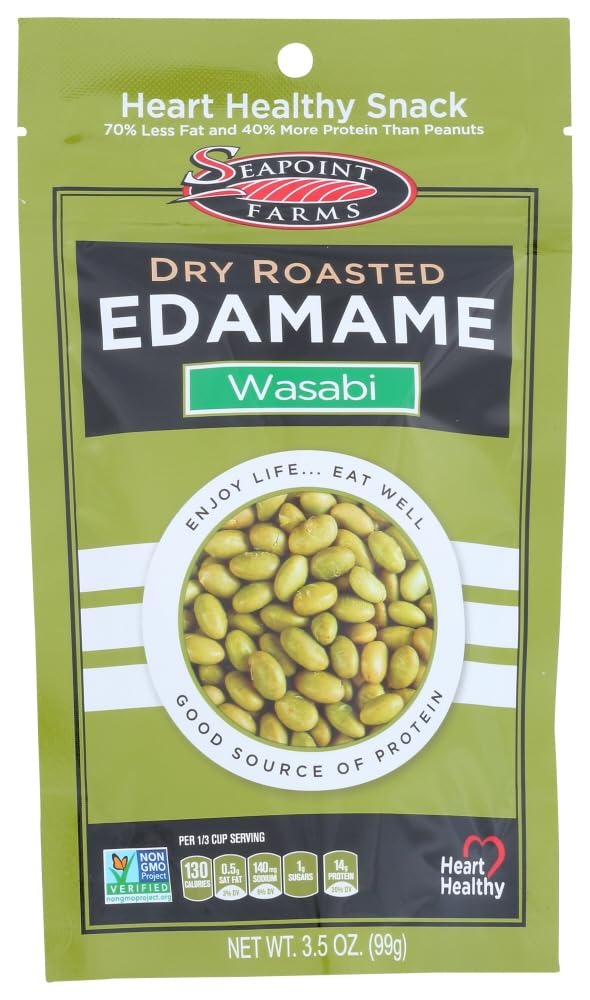
Item Name: SEA POINT FARMS EDAMAME DRY RSTD WASABI GF, 3.5 OZ, PK- 12
Value: 12.0
Unit: Count

Price: 45.42